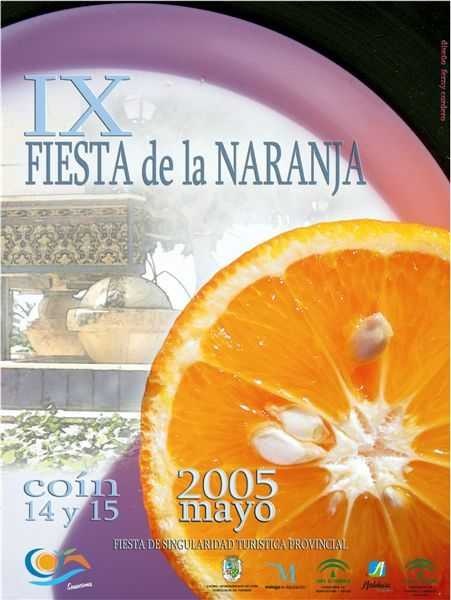
Label: Orange